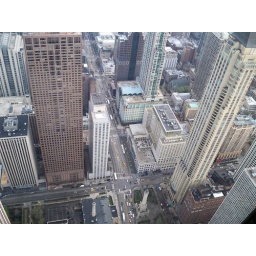
View from the 96th floor lounge in the John Hancock Building